Sukhoi Su-30MKK

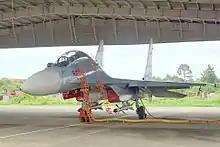
Vietnamese Su-30MK2 in air defence configuration with a pair of R-73 and R-27 missiles.

In November 2000, "Bort 502 Blue" attended the Zhuhai Air Show and a month later the first batch of ten Su-30MKK was delivered. A second batch of 10 were delivered on 21 August 2001, with the third batch of 18 following in December.